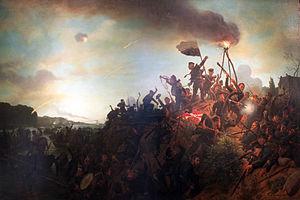
La guerre des Duchés est un conflit qui oppose la Confédération germanique puis l'Empire d'Autriche et le royaume de Prusse au Danemark, du mois de janvier à octobre 1864.